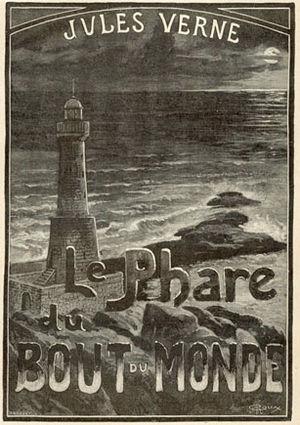
Le Phare du bout du monde est un roman de Jules Verne, paru en 1905.